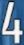
Number: 4